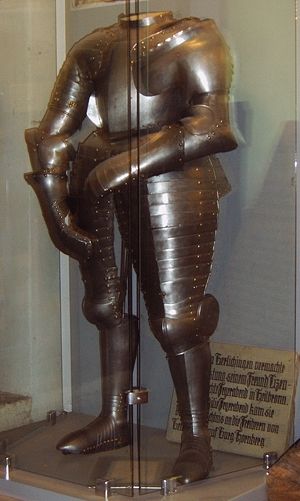
Harnisk
Den frankiske ridder Götz von Berlichingens harnisk
Harnisk er en rustning lavet af metal til at beskytte bæreren mod stik, hug og skud. Indtil omkring 1200-tallet er betegnelsen blevet brugt på kontinentet om en ridders fulde udstyr, men er siden kun brugt om rustningen, specielt kyras på overkroppen, hvilket var den mest almindelige form for rustning fra 1500-tallet, især for svært bevæbnede kavalerister, kaldet kyrassérer. Sådanne rustninger bæres stadig som paradeuniform af visse kavalerikorps.